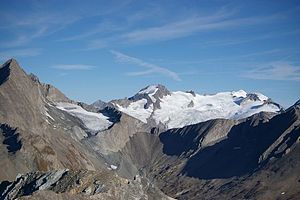
Dreiherrnspitze
Toppen set fra syd
Dreiherrnspitze, er et 3499 meter højt bjerg i trekanten mellem de østrigske delstater Salzburg, Tyrol, og den italienske region Sydtyrol. Det er en del af Venedigergruppen i bjergkæden Hohe Tauern i Centralalperne og Alpernes hovedkam.